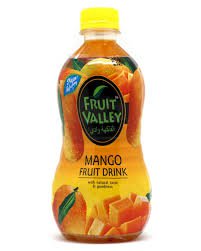
Label: Mango